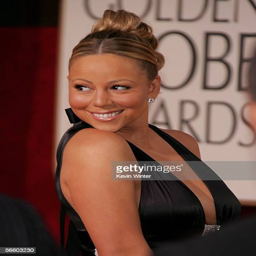
pop artist arrives to awards